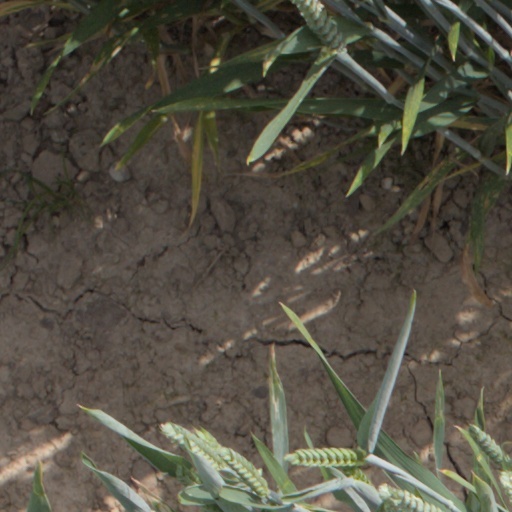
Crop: wheat